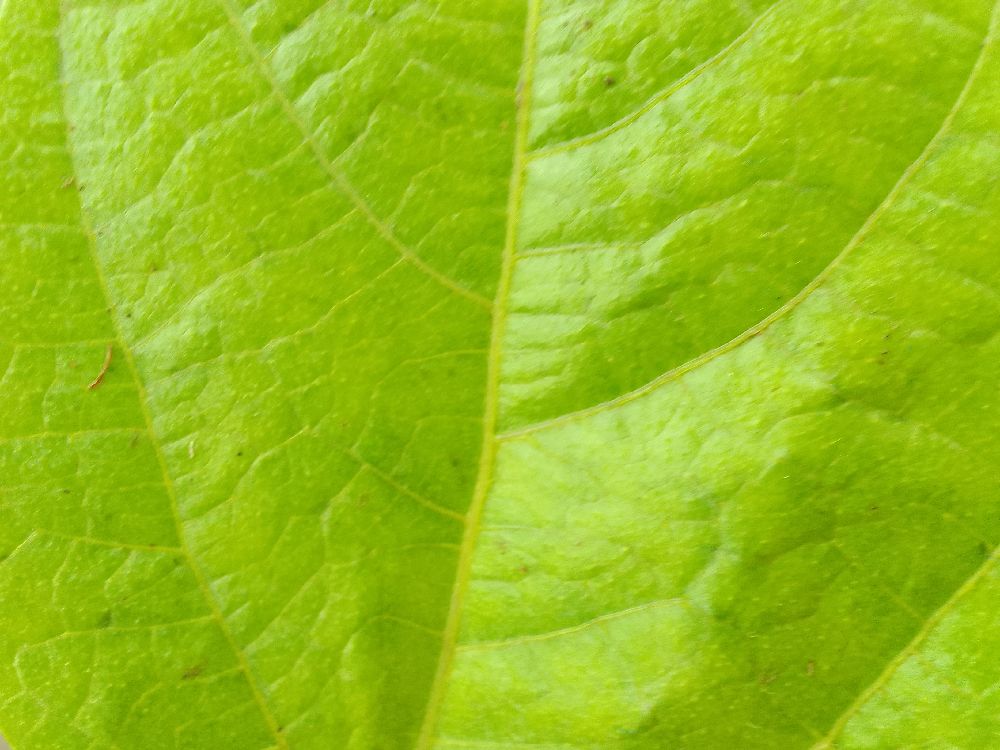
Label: healthy